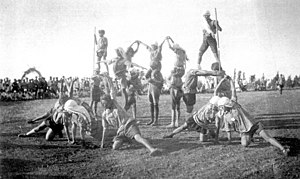
Idræt / Historie
Børnegymnastik i 1938.
Idræt er et begreb, der kan forklares som legemsøvelser med fysisk aktivitet for at få motion og rekreation.